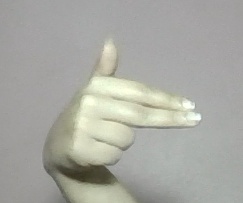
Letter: ghain